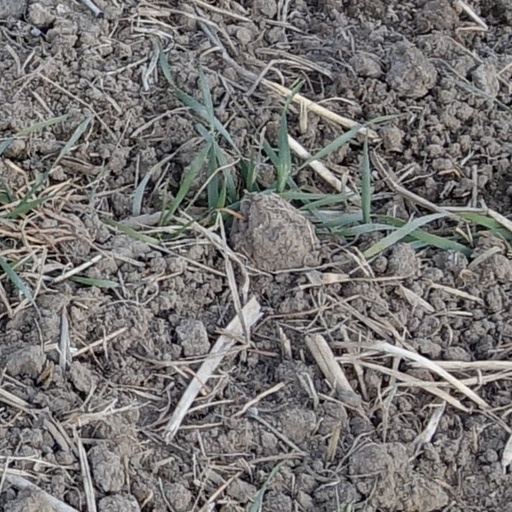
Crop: wheat